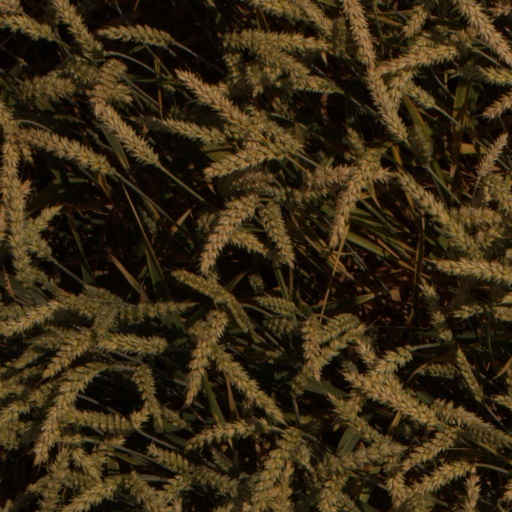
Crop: wheat